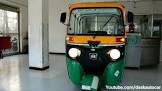
Vehicle type: Auto Rickshaws